Advanced Modular Armor Protection

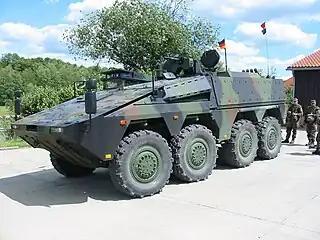
The MRAV Boxer is armoured with AMAP composite armour.

AMAP-SC (shaped charge) is a passive armour system designed to defeat weapons with a shaped charge warheads such as ATGMs, RPGs and HEAT rounds. It is offers a very high mass-efficiency, according to the manufacturer the E is between 8 and 10, meaning that per weight AMAP-SC offers 8 to 10 times as much protection as steel armour. While being optimized for use against shaped charge weapons, it also provides some protection against other threats including IEDs. In contrast to explosive reactive armour, AMAP-SC reduces the potential for collateral damage due to utilizing explosive materials.